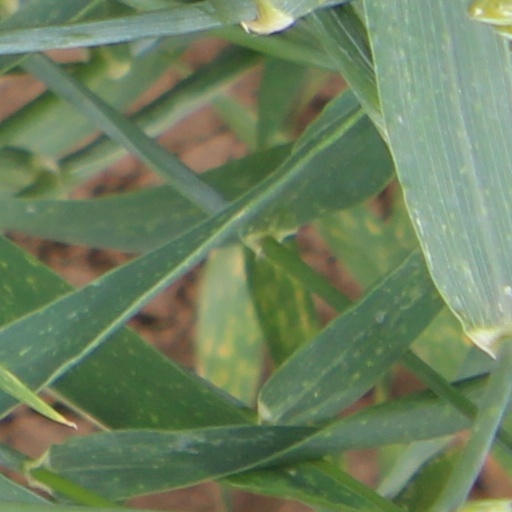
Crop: wheat